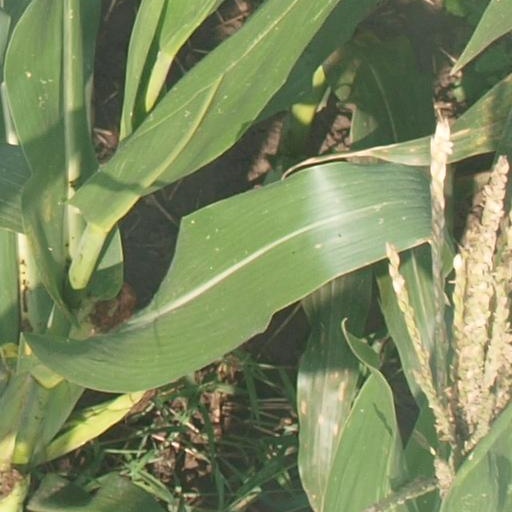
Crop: maize; corn